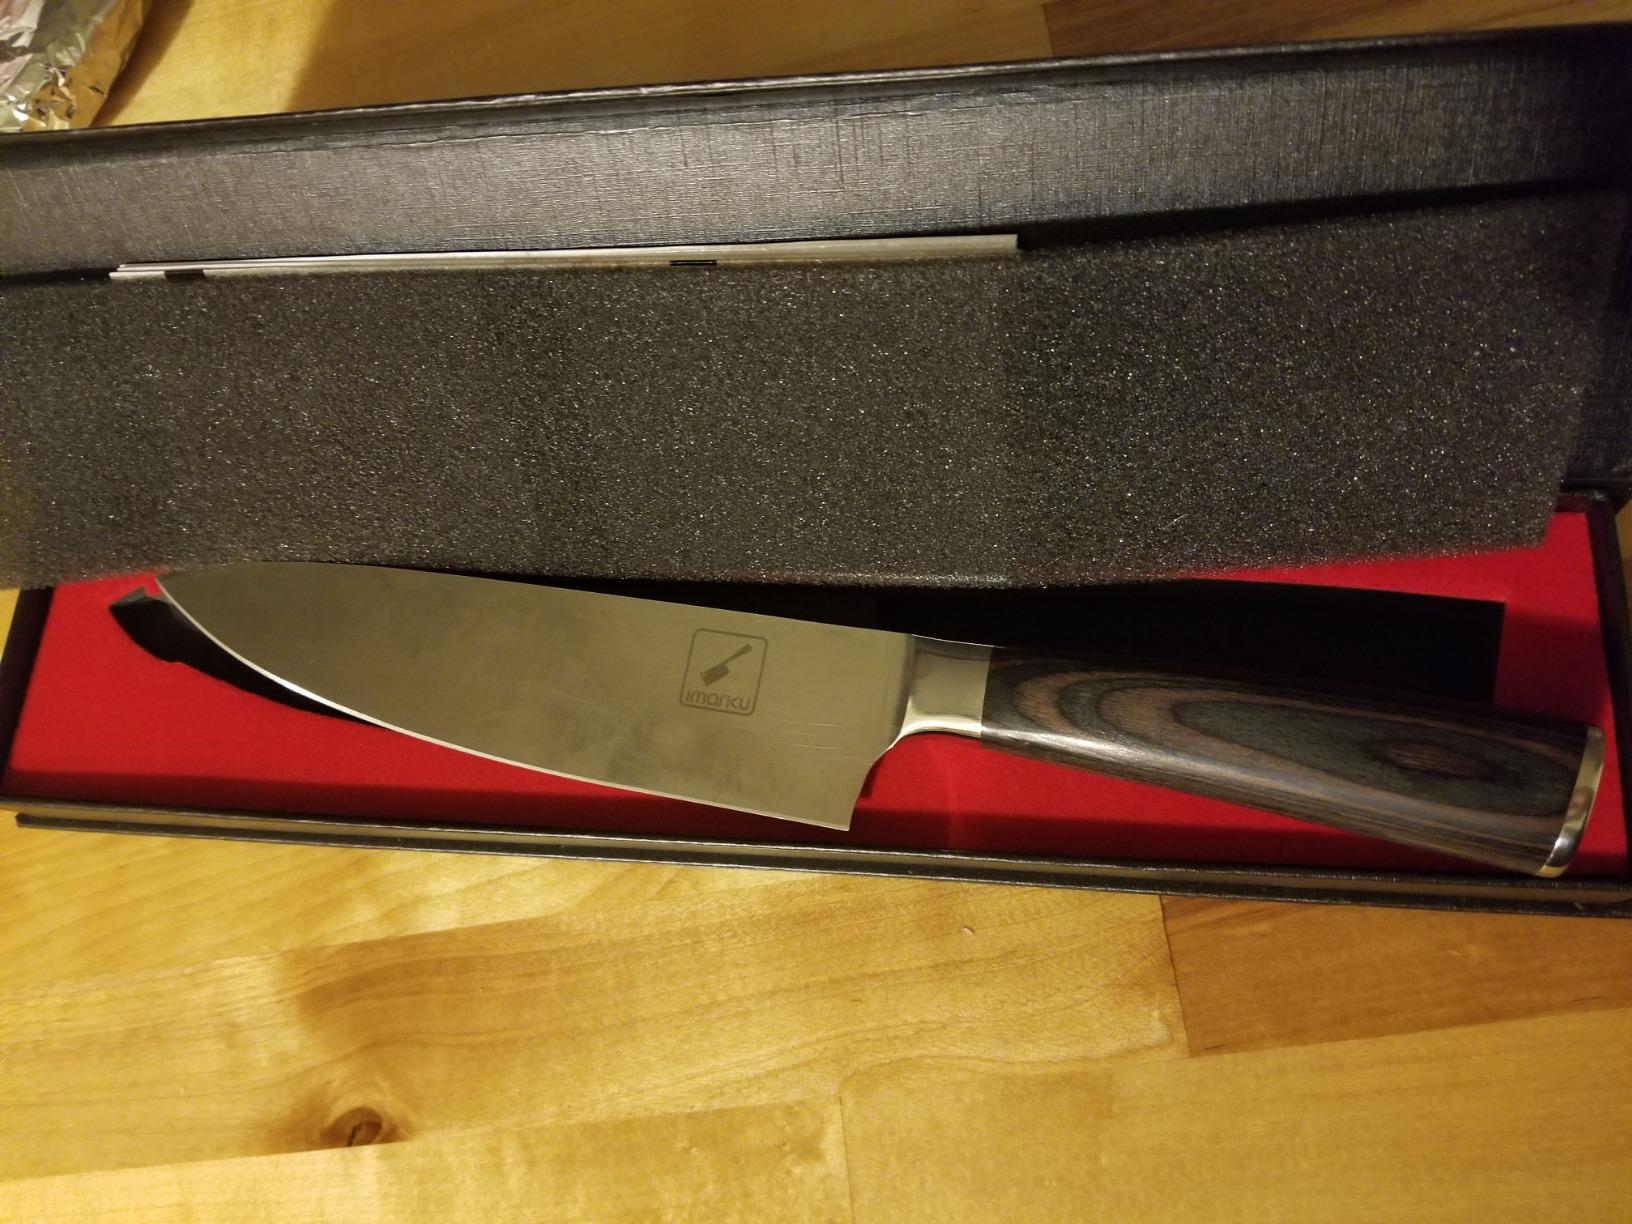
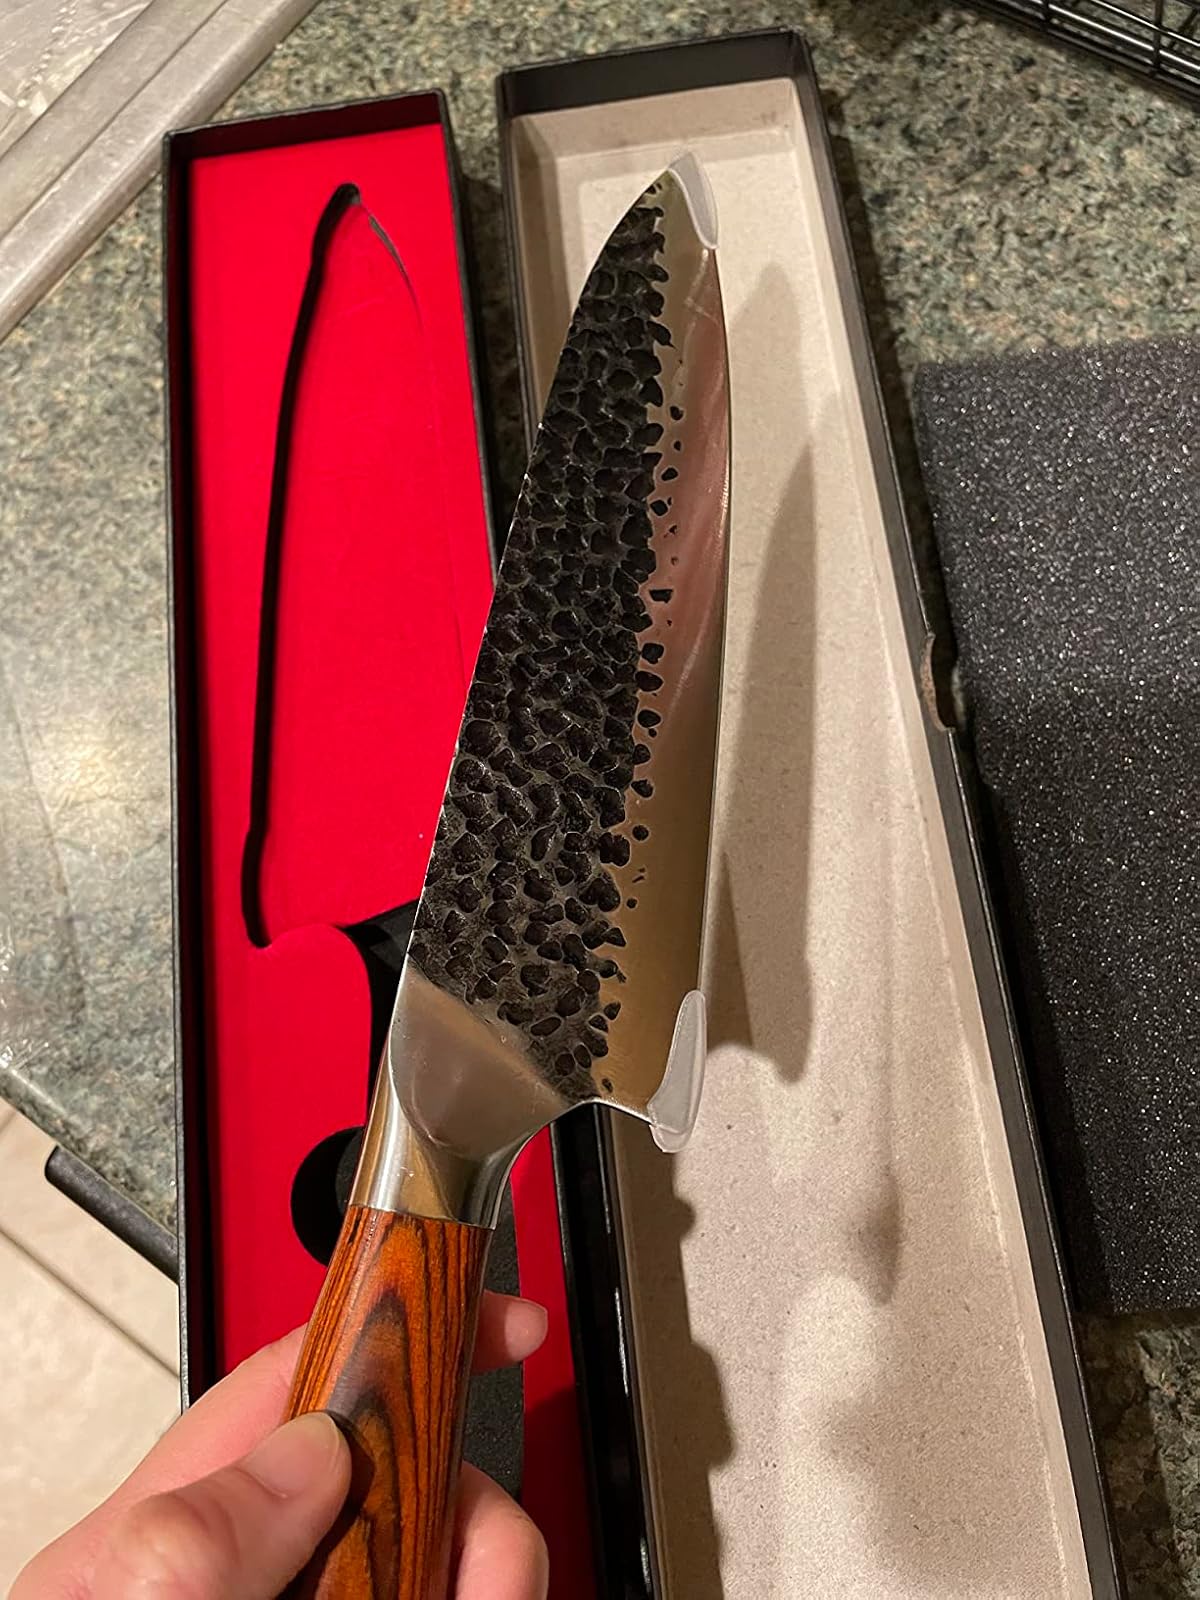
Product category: items_knife
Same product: no